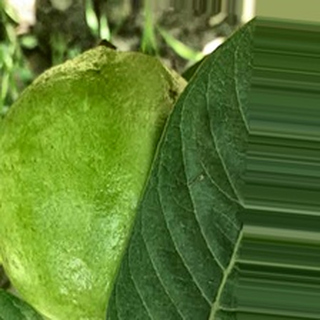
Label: healthy_guava